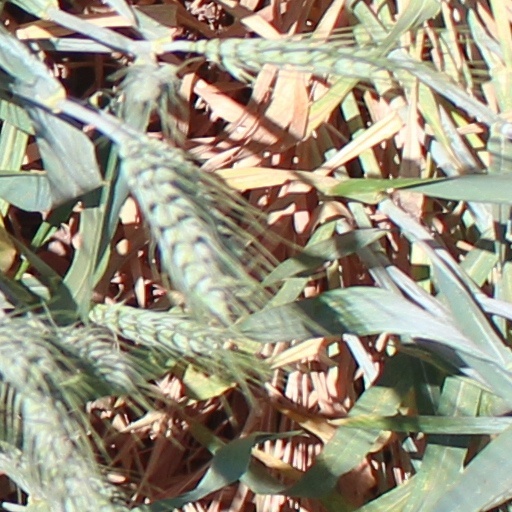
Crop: wheat